Gnassingbé Eyadéma

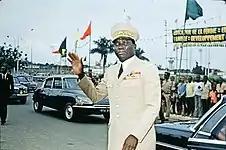
Eyadéma in Lomé, 1975

A national conference was held in August 1991, electing Joseph Kokou Koffigoh as Prime Minister and leaving Eyadéma as merely a ceremonial president. Although Eyadéma attempted to suspend the conference, surrounding the venue with soldiers, he subsequently accepted the outcome. Despite this, Eyadéma managed to remain in power with the backing of the army; Koffigoh had asked France for military support, but the French government (traditionally an ally of Eyadéma and maintaining close ties to the latter through Jean-Christophe Mitterrand) declined to intervene. Koffigoh was then captured by Togolese soldiers. A period of heavy political repression followed, with troops loyal to Eyadéma carrying out systematic extrajudicial executions, arbitrary arrests and torture, as well as opening fire on a peaceful demonstration in January 1993. Commenting on this increased repression, Amnesty International spoke of "feelings of impunity" which had been "enforced by support from foreign governments, notably the authorities in France".